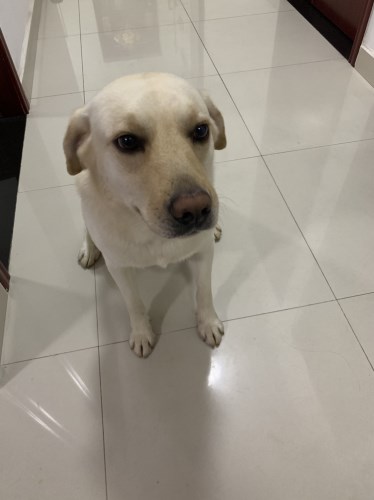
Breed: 3580-n000122-Labrador_retriever